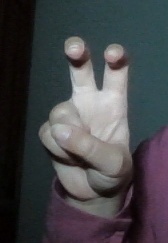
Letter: toot